Louis I of Hungary

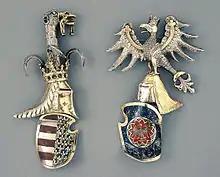
Hungarian coat of arms with Angevin helmet and Polish Coat of Arms (1340s)

The Byzantine Emperor, John V Palaiologos visited Louis in Buda in early 1366, seeking his assistance against the Ottoman Turks, who had set foot in Europe. This was the first occasion that a Byzantine Emperor left his empire to plead for a foreign monarch's assistance. According to Louis's physician, Giovanni Conversini, at his first meeting with Louis, the emperor refused to dismount and to take off his hat, which offended Louis. John V pledged that he would promote the union of the Byzantine Church with the Papacy, and Louis promised to send him help, but neither the emperor nor Louis fulfilled their promises. Pope Urban encouraged Louis not to send help to Constantinople before the emperor guaranteed the Church union.